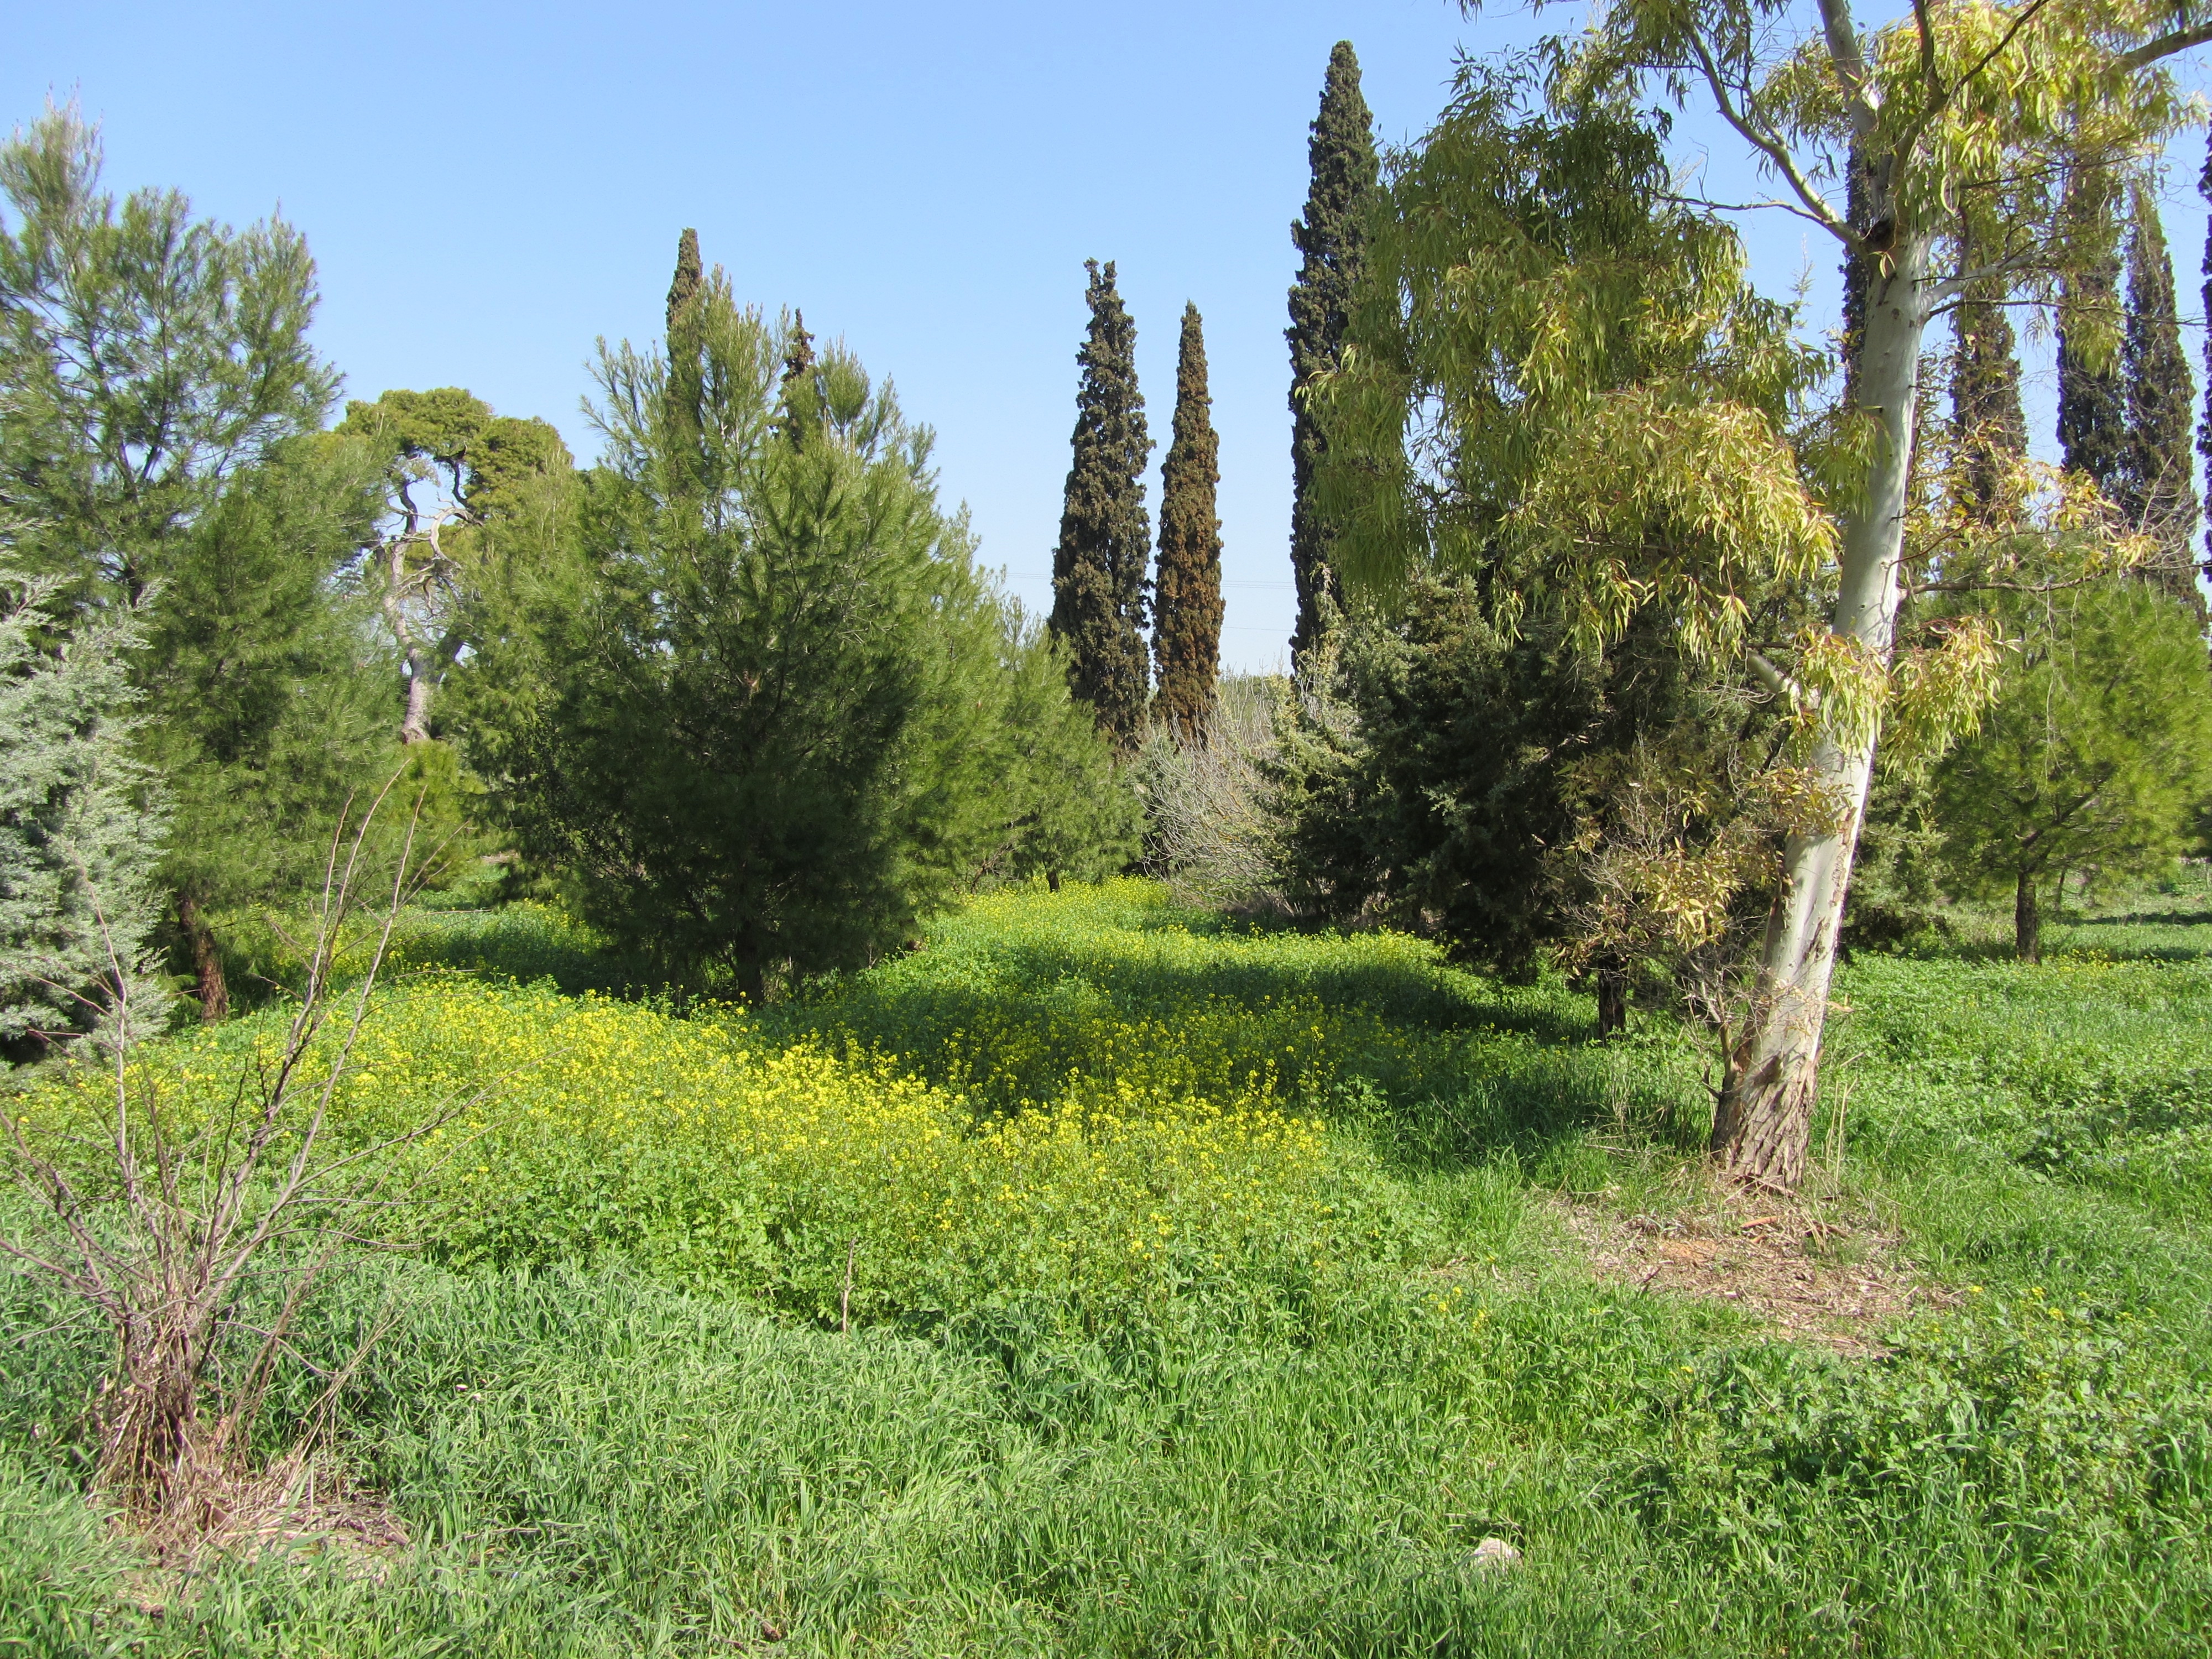
tree, forest, grass, wilderness, plant, trail, meadow, prairie, flower, pasture, ridge, grassland, vegetation, shrub, woodland, habitat, ecosystem, biome, natural environment, woody plant, temperate broadleaf and mixed forest, temperate coniferous forest, land plant, land lot